Brumleby

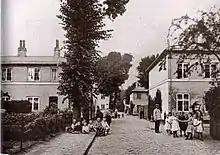
Brumleby in the 1900s

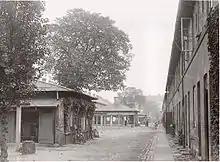
Brumleby in the 1900s

In 1878, still with Klein as the architect, the Medical Association continued its construction of apartments for workers at another site further from the city, next to the Eastern Gasworks, but these were later demolished. Over the years there were also numerous proposals to demolish Brumleby and replace it with more dense housing but in 1959 the area was listed.